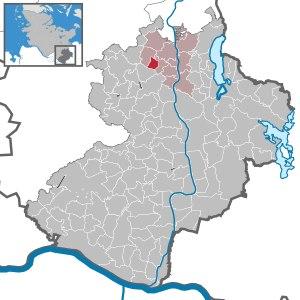
Düchelsdorf est une commune de l'arrondissement du duché de Lauenbourg, dans le Land du Schleswig-Holstein.